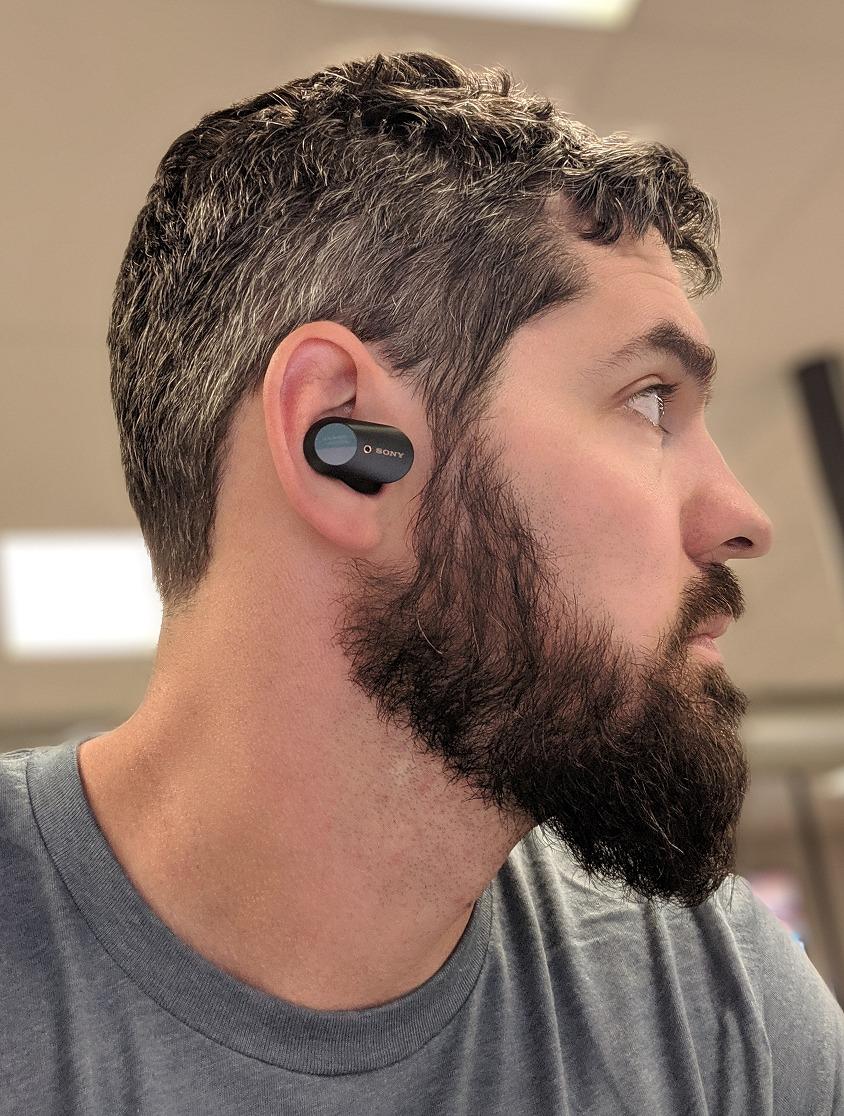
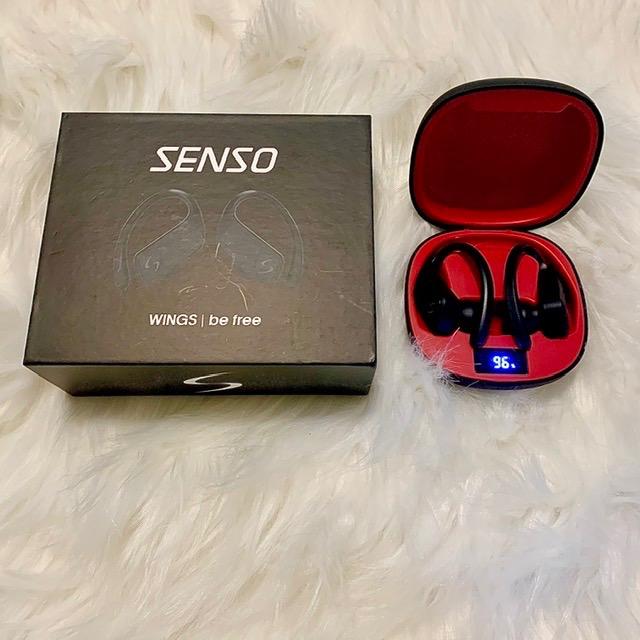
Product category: earbuds
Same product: no